Temple architecture (LDS Church)

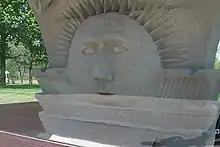
A Sunstone from the original Nauvoo Temple in a case in front of The Church of Jesus Christ of Latter-day Saints Visitor Center in Nauvoo, Illinois

The basement of the Nauvoo Temple, used as the baptistery, contained a large baptismal font in the center of the main room. The basement proper was long and wide with six rooms of varying size on either side. It originally featured a tongue and grooved white pine font, painted white. It was sixteen feet long, twelve feet wide, and four feet deep. This font was replaced with a limestone one after several years to better handle the water. Two railed stairways led to the font from the north and south sides. A well on the east side of the font provided the water supply.